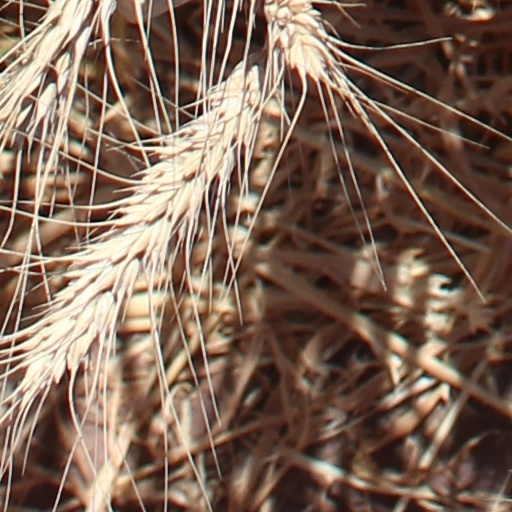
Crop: wheat